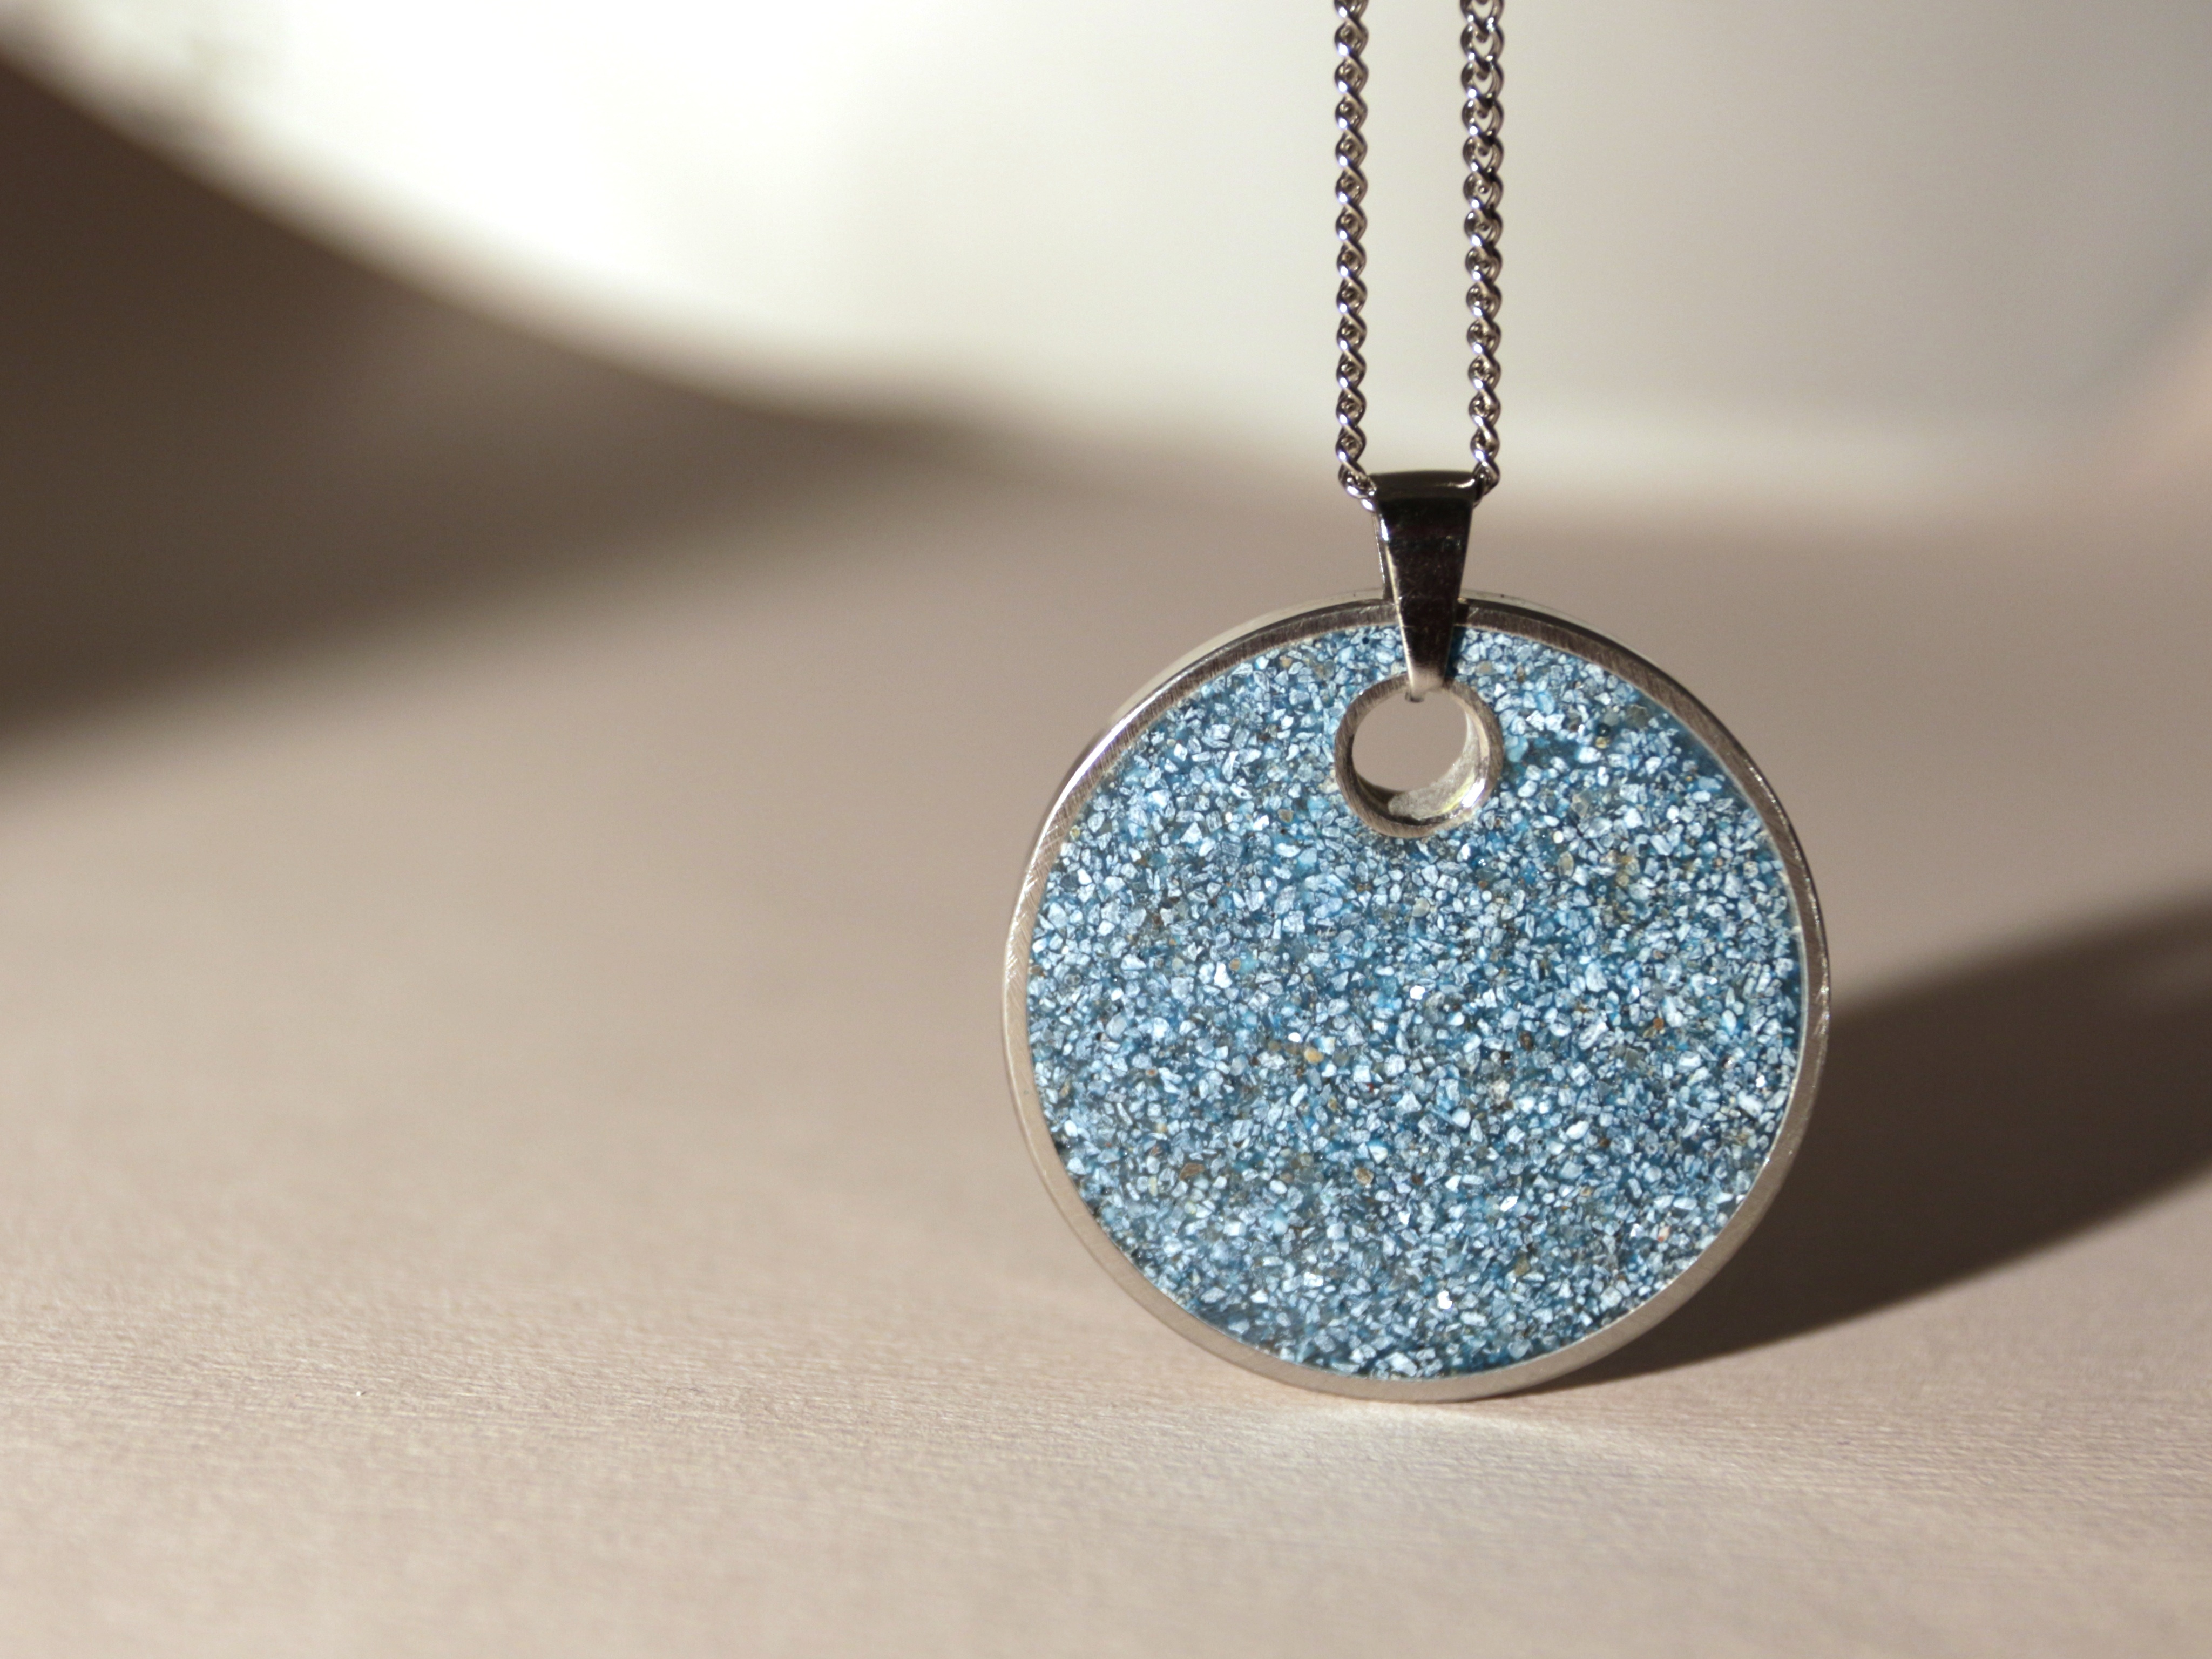
chain, female, gift, decoration, metal, fashion, blue, jewelry, circle, necklace, jewellery, luxury, silver, earrings, expensive, shape, elegance, glamour, gemstone, accessory, pendant, locket, fashion accessory